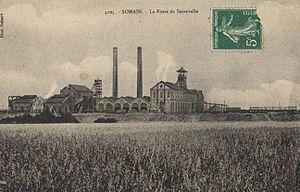
La fosse De Sessevalle était une mine souterraine de houille exploitée par la Compagnie des mines d'Aniche, puis par le Groupe de Douai au nord de Somain, près de Rieulay, dans le bassin minier du Nord-Pas-de-Calais, en France. Cette image présente une vue d'ensemble de la fosse, où l'on peut apercevoir que le chevalement du puits n° 2 est en cours de construction, ce qui permet de dater la photographie aux environs de 1908.
La fosse De Sessevalle ou Anatole de Sessevalle de la Compagnie des mines d'Aniche est un ancien charbonnage du Bassin minier du Nord-Pas-de-Calais, situé à Somain, près de Rieulay. Le premier puits, foncé à partir de 1901 permet de produire en 1904. Un second puits est creusé 70 mètres plus au nord à partir de 1905. À partir de 1908, la fosse peut extraire avec deux puits. Des cités sont bâties à proximité, ainsi que des écoles, une salle des fêtes, un presbytère et une église. Quatre terrils sont édifiés aux alentours de la fosse, dont deux terrils cavaliers et un terril annexe. Détruits pendant la Première Guerre mondiale, les bâtiments de la fosse sont reconstruits à l'identique.